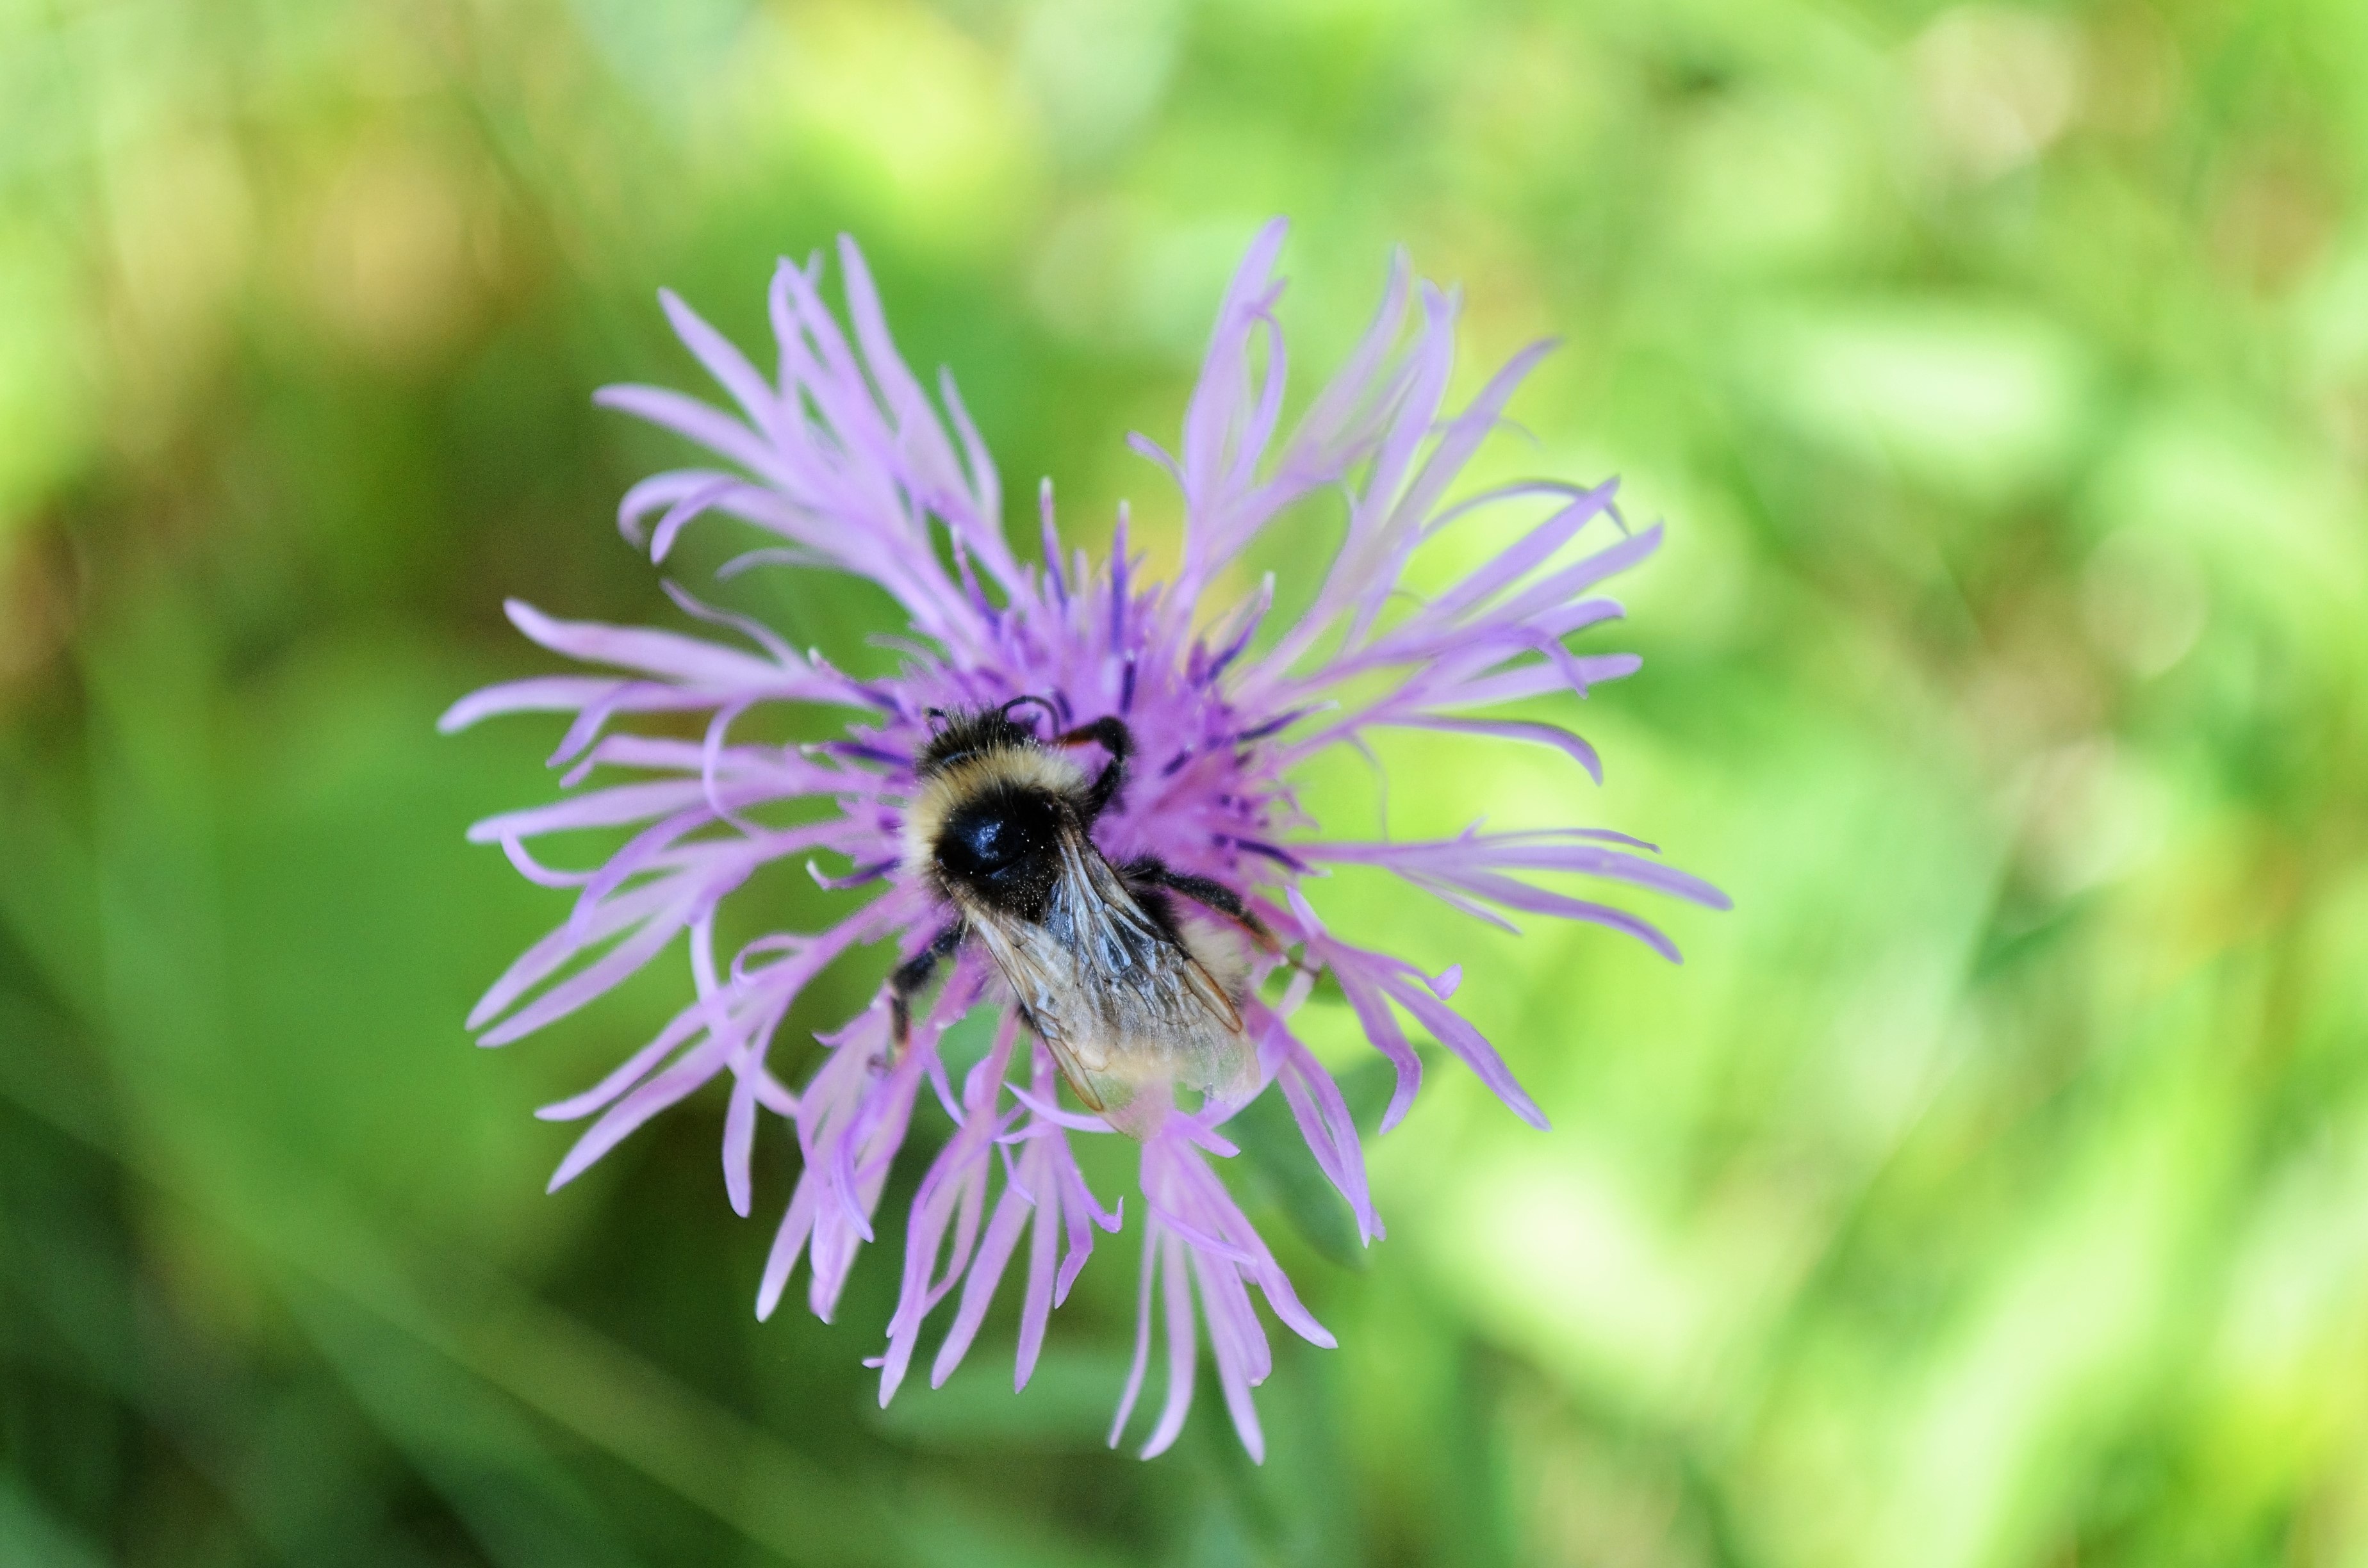
nature, plant, photography, meadow, flower, petal, insect, botany, flora, fauna, wildflower, close up, bee, hummel, nectar, pink flower, macro photography, flowering plant, daisy family, land plant